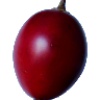
Label: Tamarillo 1